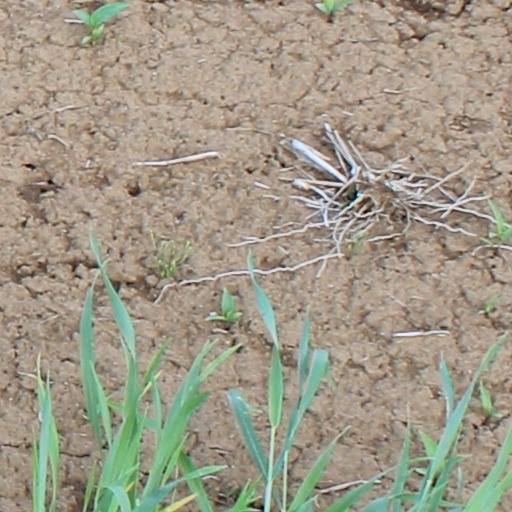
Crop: wheat